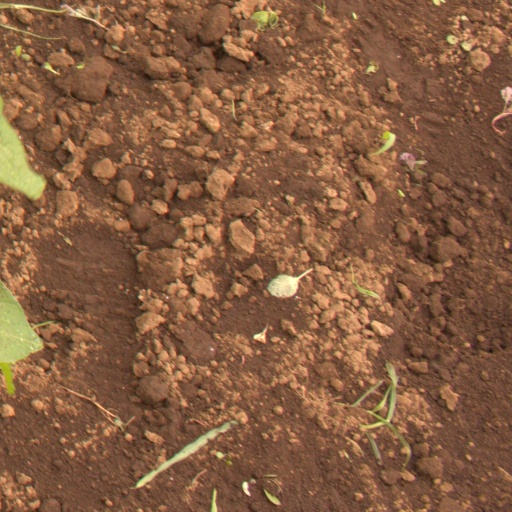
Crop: soybean